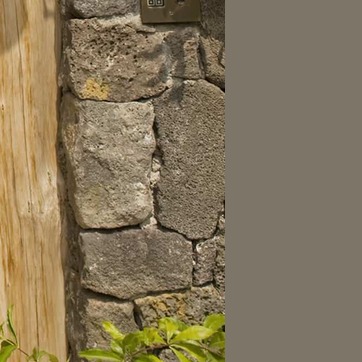
Material: stone